Dunbia

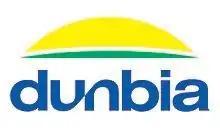
Dunbia logo

Dunbia, founded in 1976 as Dungannon Meats and headquartered in Dungannon, Northern Ireland, is a red meat processor that sources and manufactures beef, lamb and pork products for retail, commercial and foodservice markets locally, nationally and internationally. It is a division of Dawn Meats.